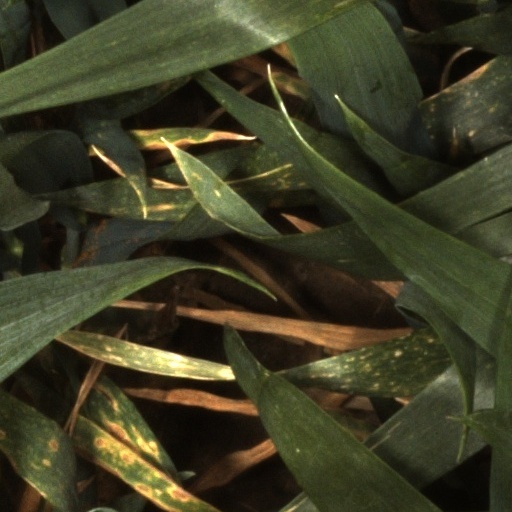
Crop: wheat